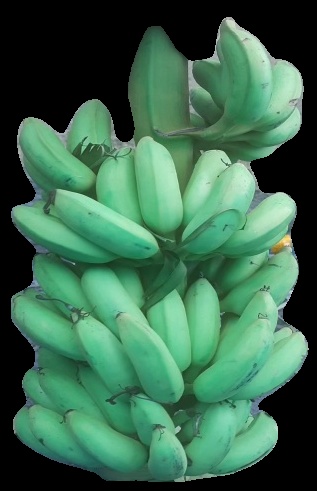
Variety: elakki-bale
Grade: grade2